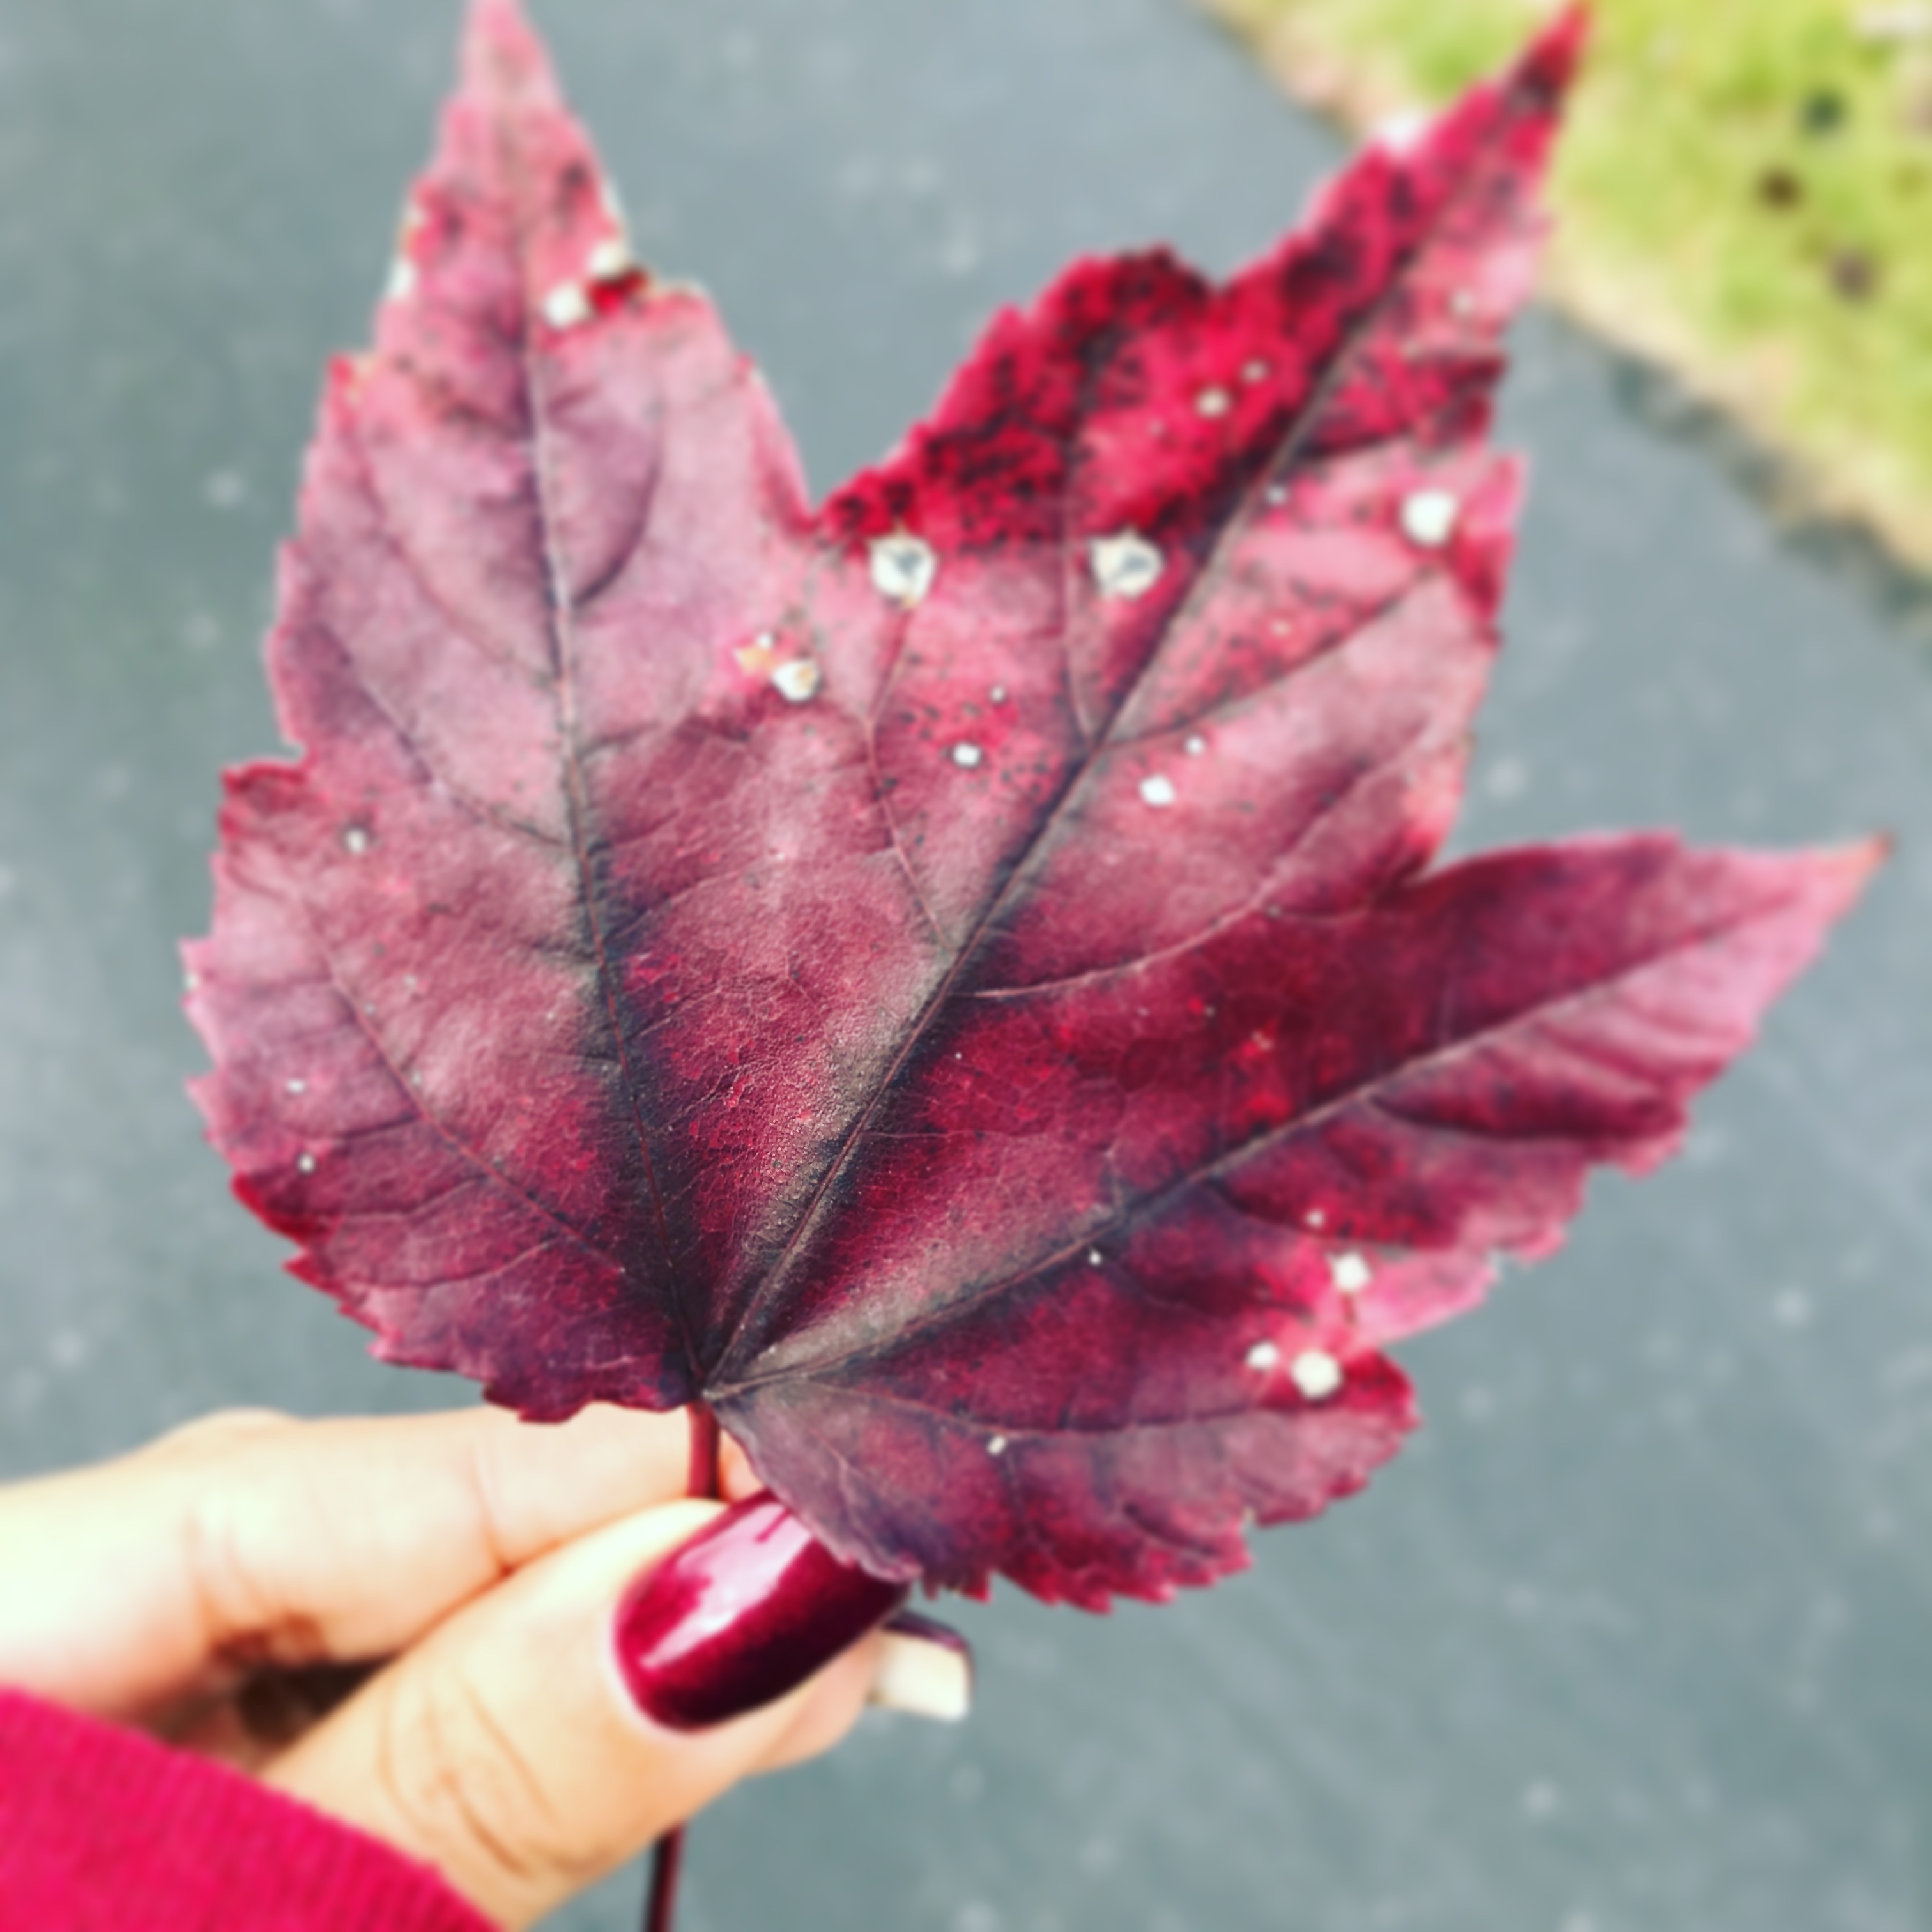
tree, branch, plant, leaf, flower, petal, red, autumn, pink, season, maple tree, maple leaf, flowering plant, woody plant, land plant